Accossato

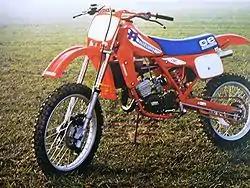
Accossato CE 80 Cross of 1985

The Accossato was a motorcycle manufactured at Turin, Italy between 1976 and 1990. Bikes were powered by 49cc, 79cc and 124cc Minarelli engines and were built for enduro, trials and motocross riders.